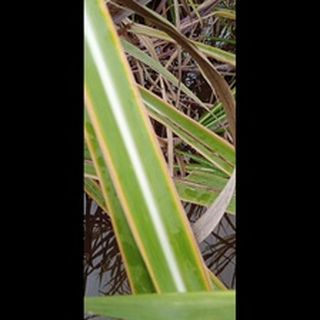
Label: sugarcane_yellow_leaf_disease